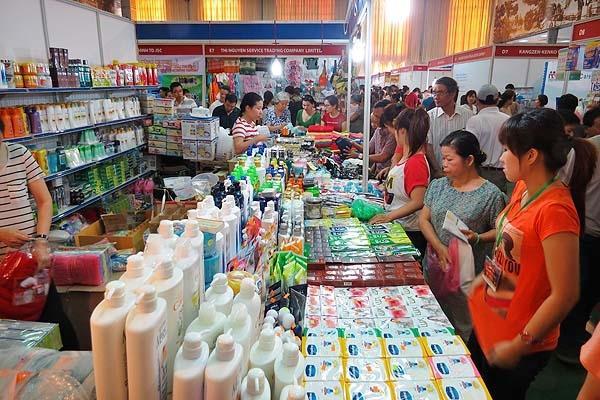
có một nhóm người đang đứng ở một gian hàng tạp hoá